Metadata management

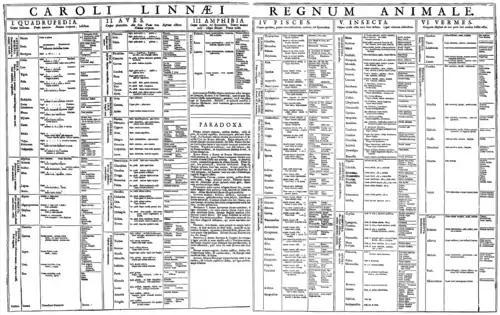
Linnaean taxonomy, a metadata system used historically for grouping animals in zoos, first published in 1735

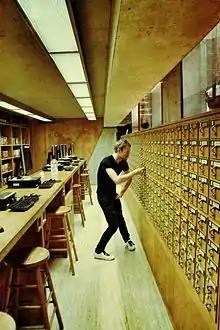
Card catalog and digital media access point

Metadata management involves managing metadata about other data, whereby this "other data" is generally referred to as content data. The term is used most often in relation to digital media, but older forms of metadata are catalogs, dictionaries, and taxonomies. For example, the Dewey Decimal Classification is a metadata management system developed in 1876 for libraries.